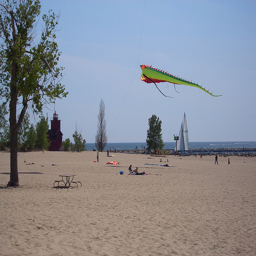
A group of people sitting around a beach flying a kite.
a  big kite being flown on a beach
A large kite flies over sunbathers at the beach.
People flying a kite on a sandy beach with a sailboat in the distance.
People flying a kite at the beach .